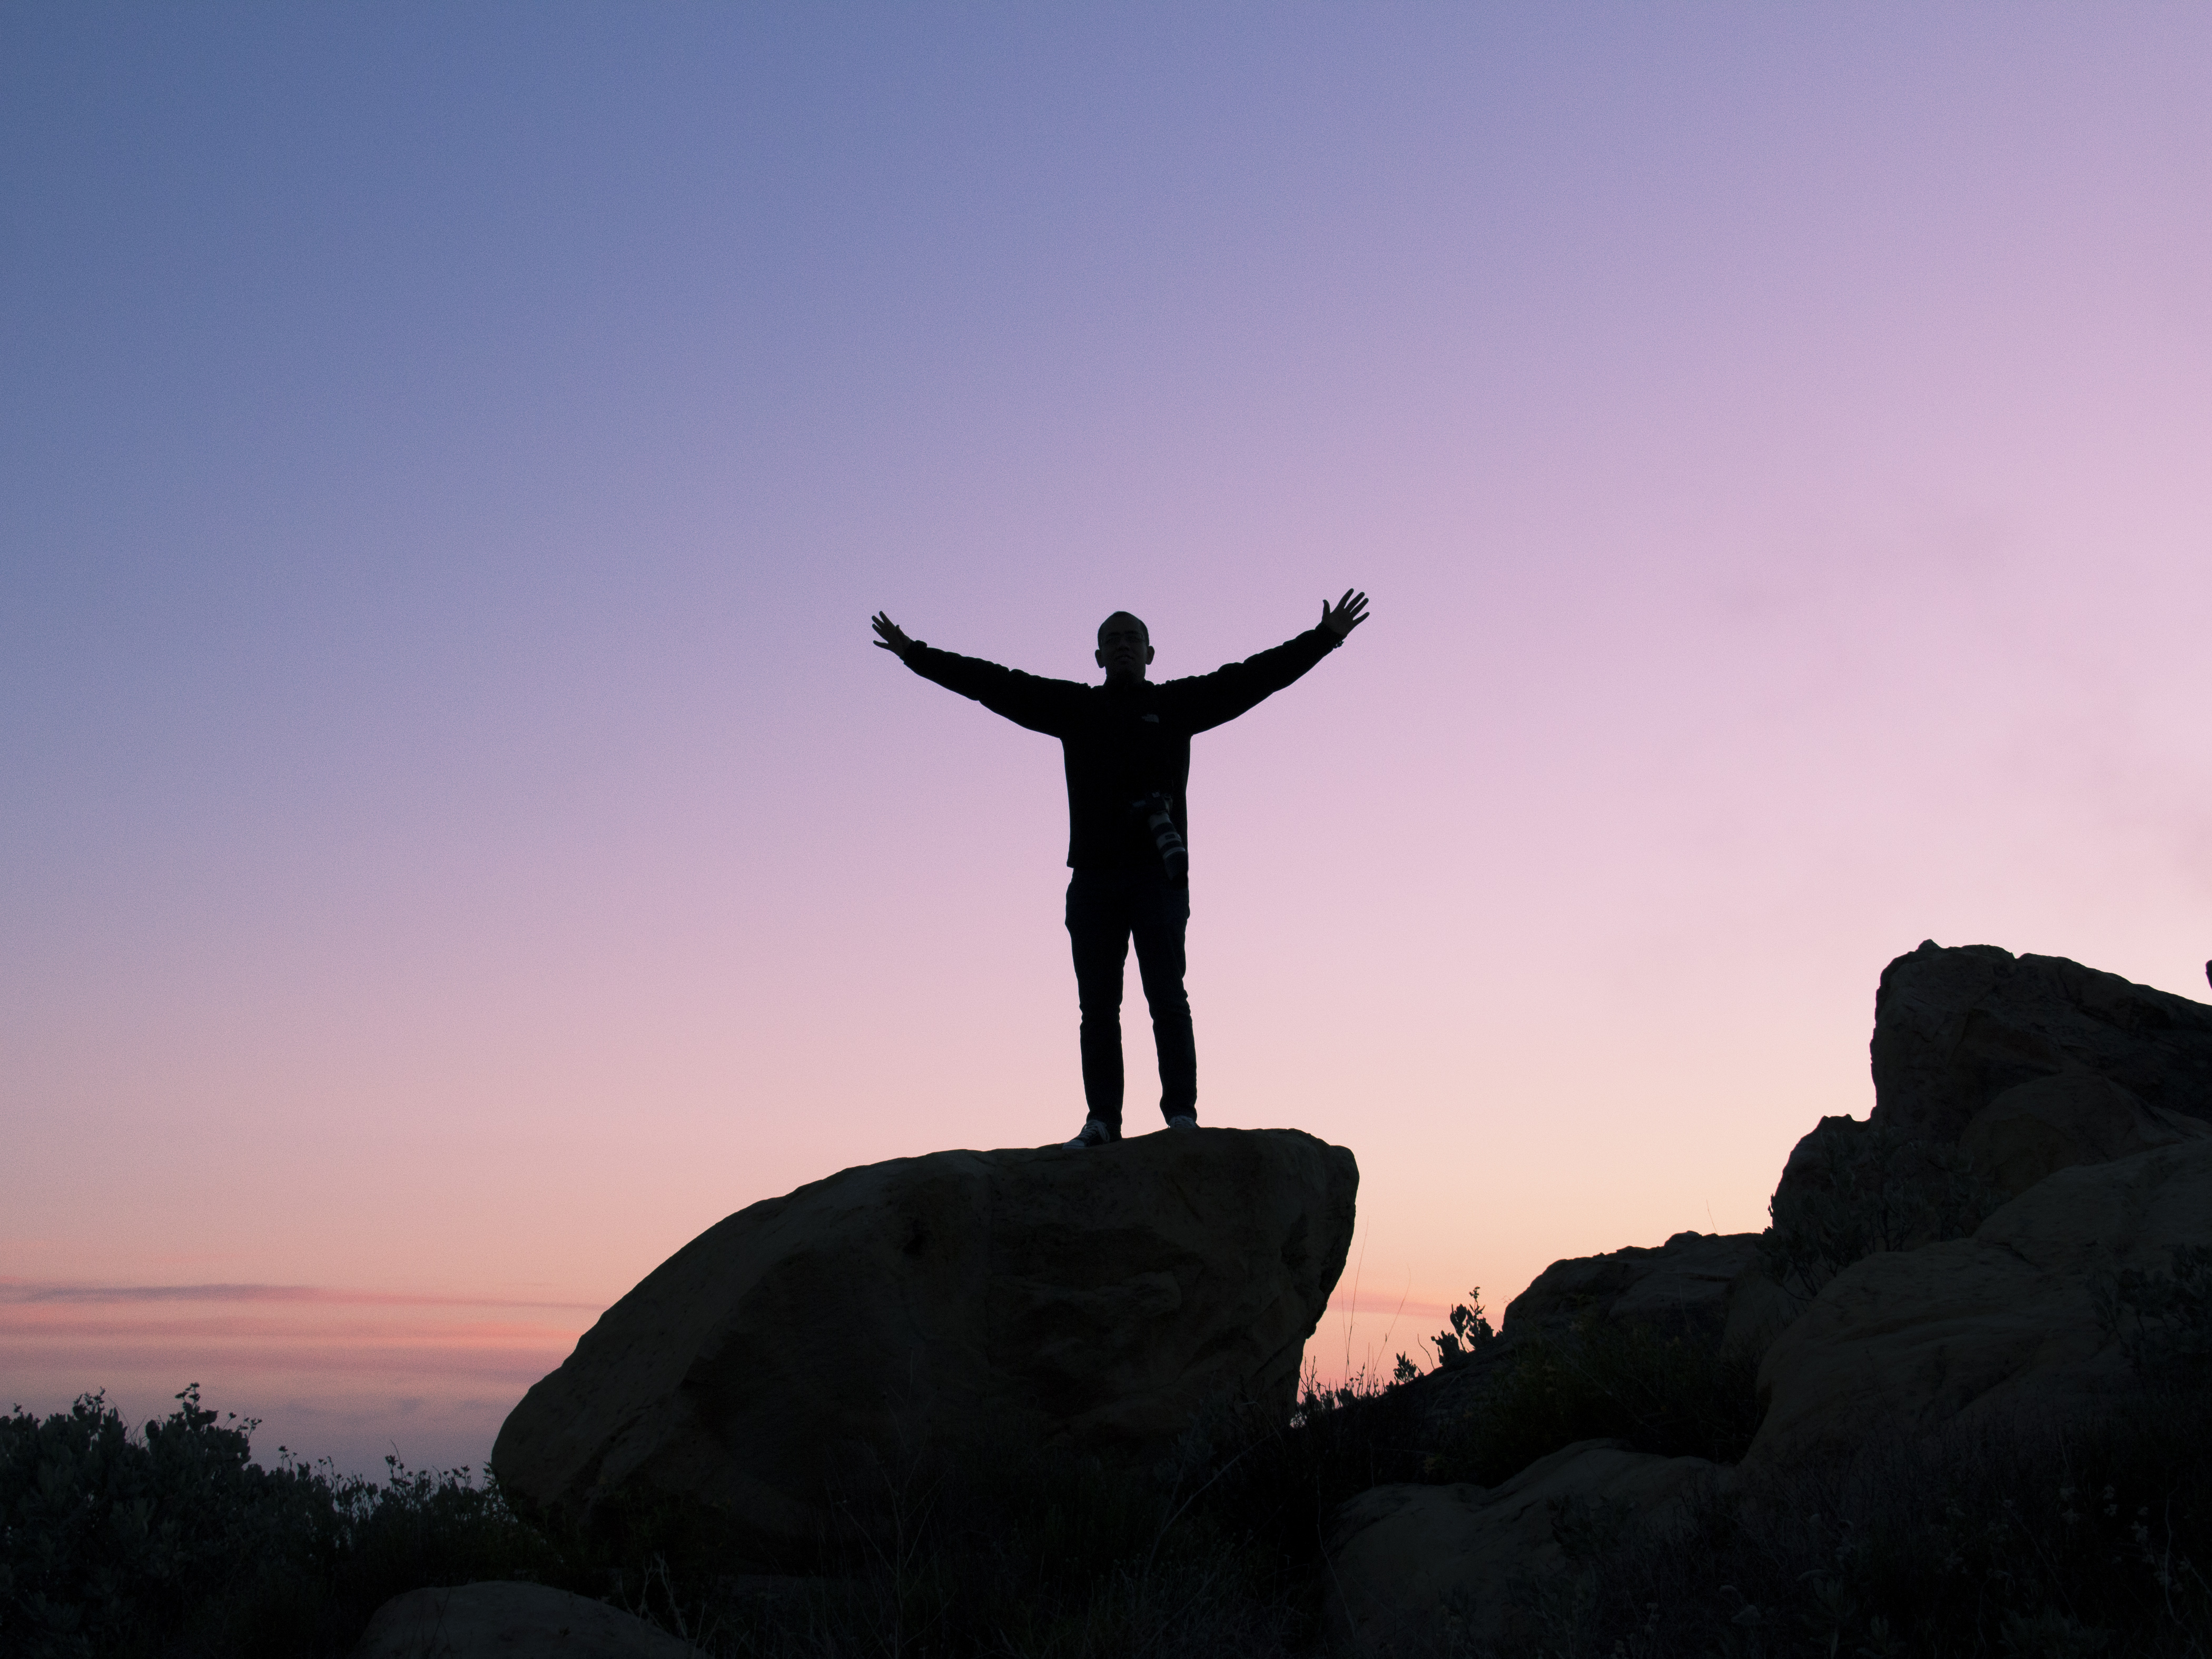
man, sea, rock, horizon, silhouette, person, cloud, sky, sunrise, sunset, morning, dawn, monument, dusk, statue, evening, freedom, free, success, achievement, confident, successful, succeed